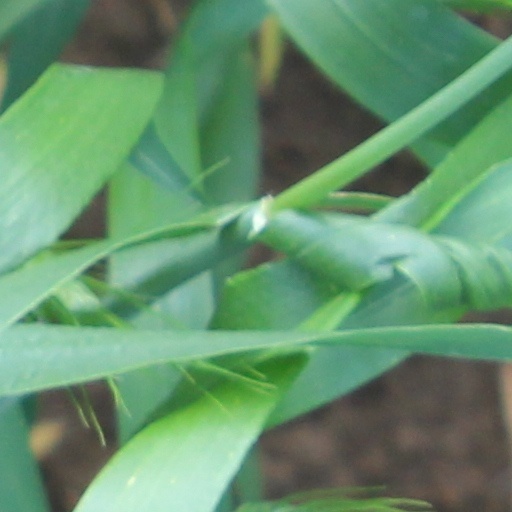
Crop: wheat